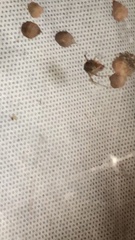
Species: Parasteatoda_tepidariorum